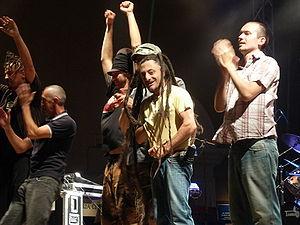
Africa Unite est un groupe musical rocksteady-dub-reggae crée en 1981 à Pinerolo dans la province de Turin.